Second Battle of Quảng Trị

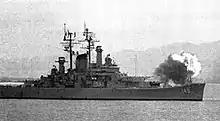
American shells North Vietnamese positions on Cồn Cỏ Island, a feint attack, 27 June 1972

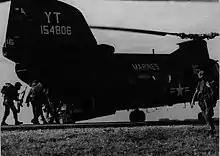
South Vietnamese Marines load into an HMM-164 CH-46 to join the offensive, 28 June

On the morning of 27 June the 9th MAB launched their amphibious feint against Cửa Việt, reversing course when 7 km from shore.